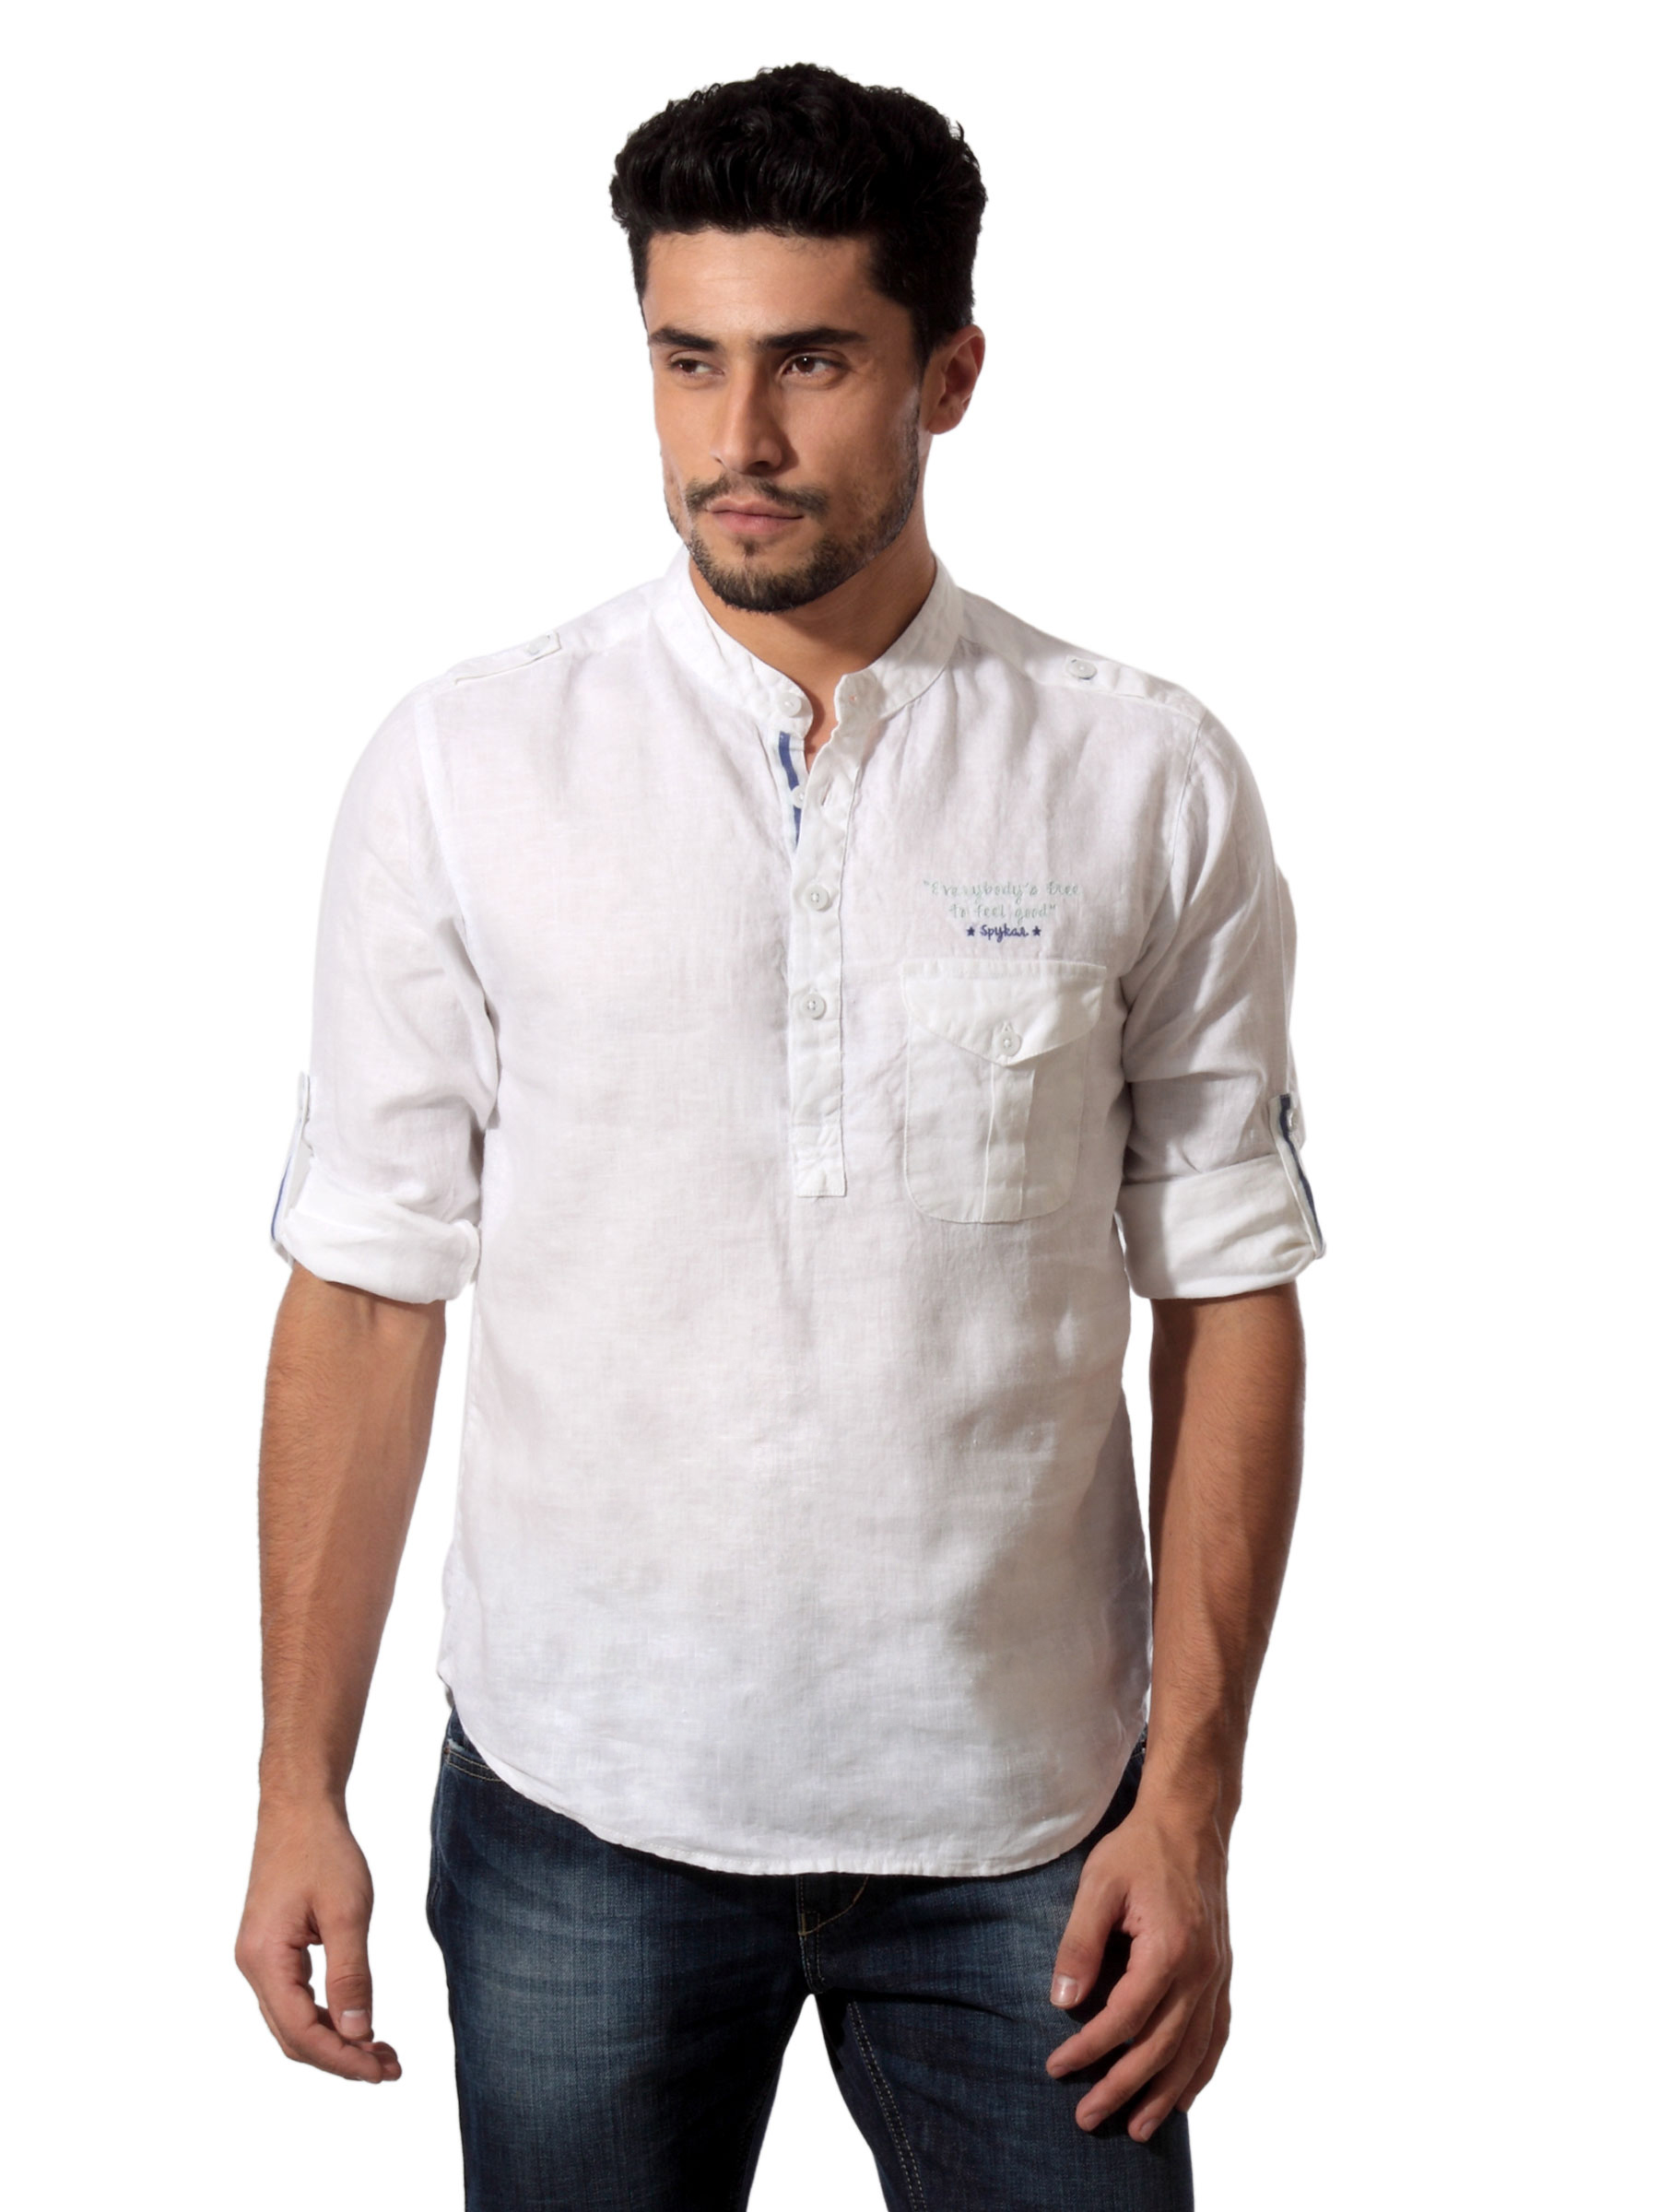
Spykar Men Everybody White Shirt
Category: Apparel / Topwear / Shirts
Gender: Men
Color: White
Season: Summer 2012
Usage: Casual